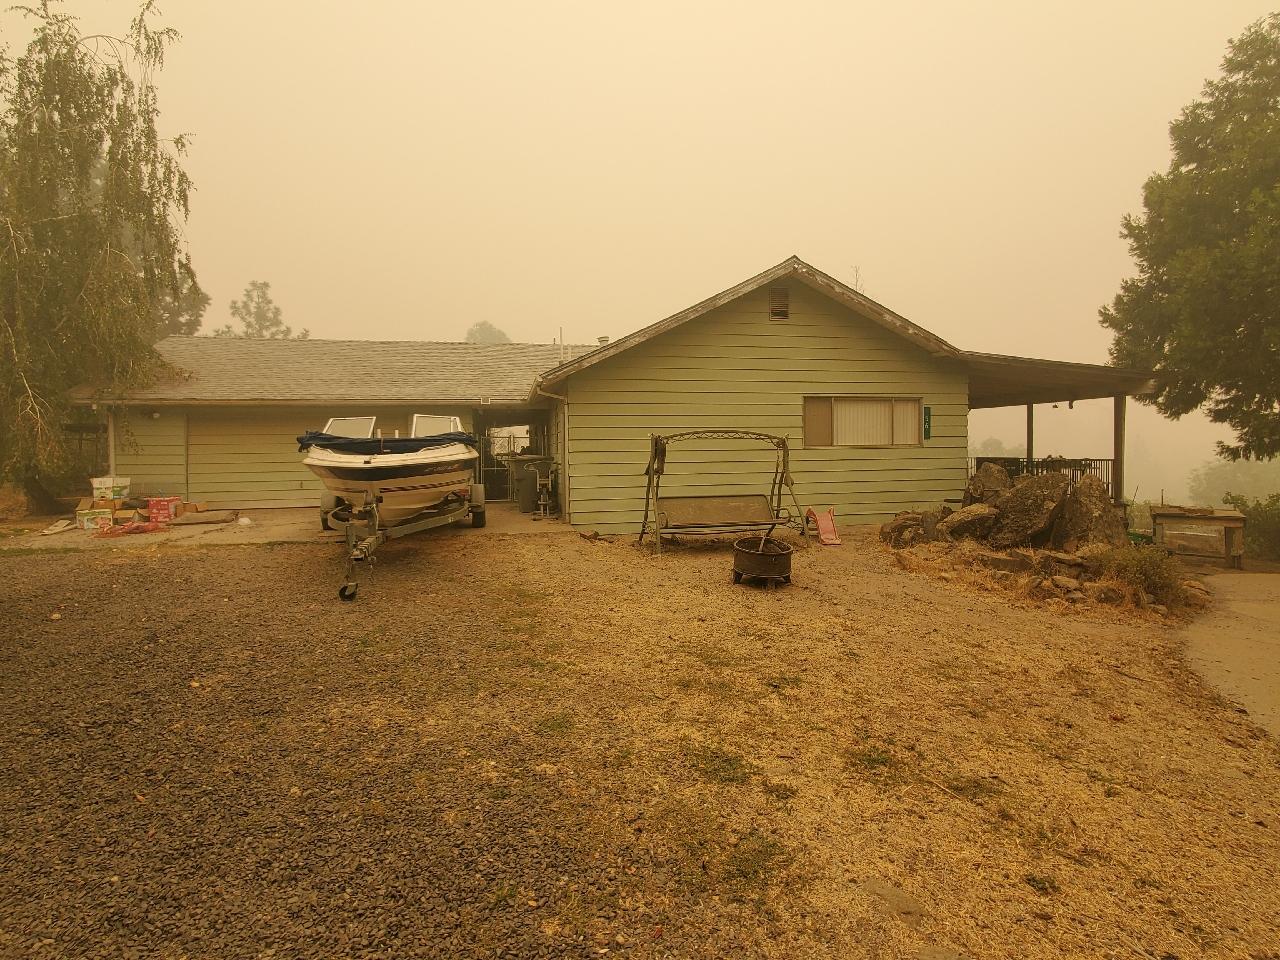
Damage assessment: no_damage